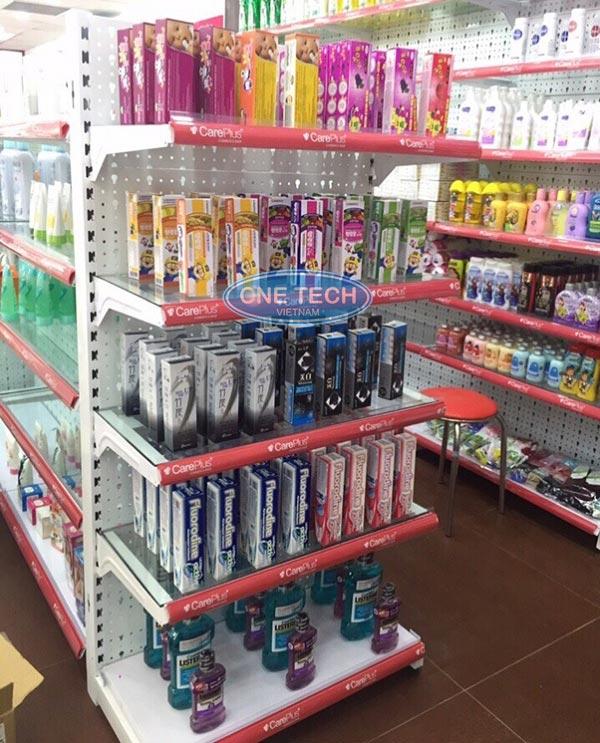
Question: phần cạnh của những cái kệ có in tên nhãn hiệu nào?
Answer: có in careplus